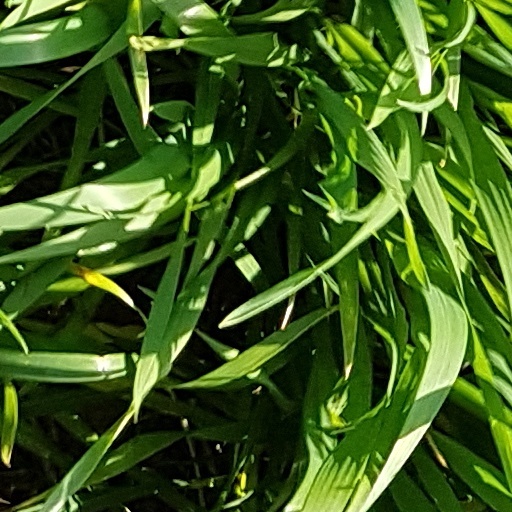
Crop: wheat